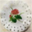
Label: plate